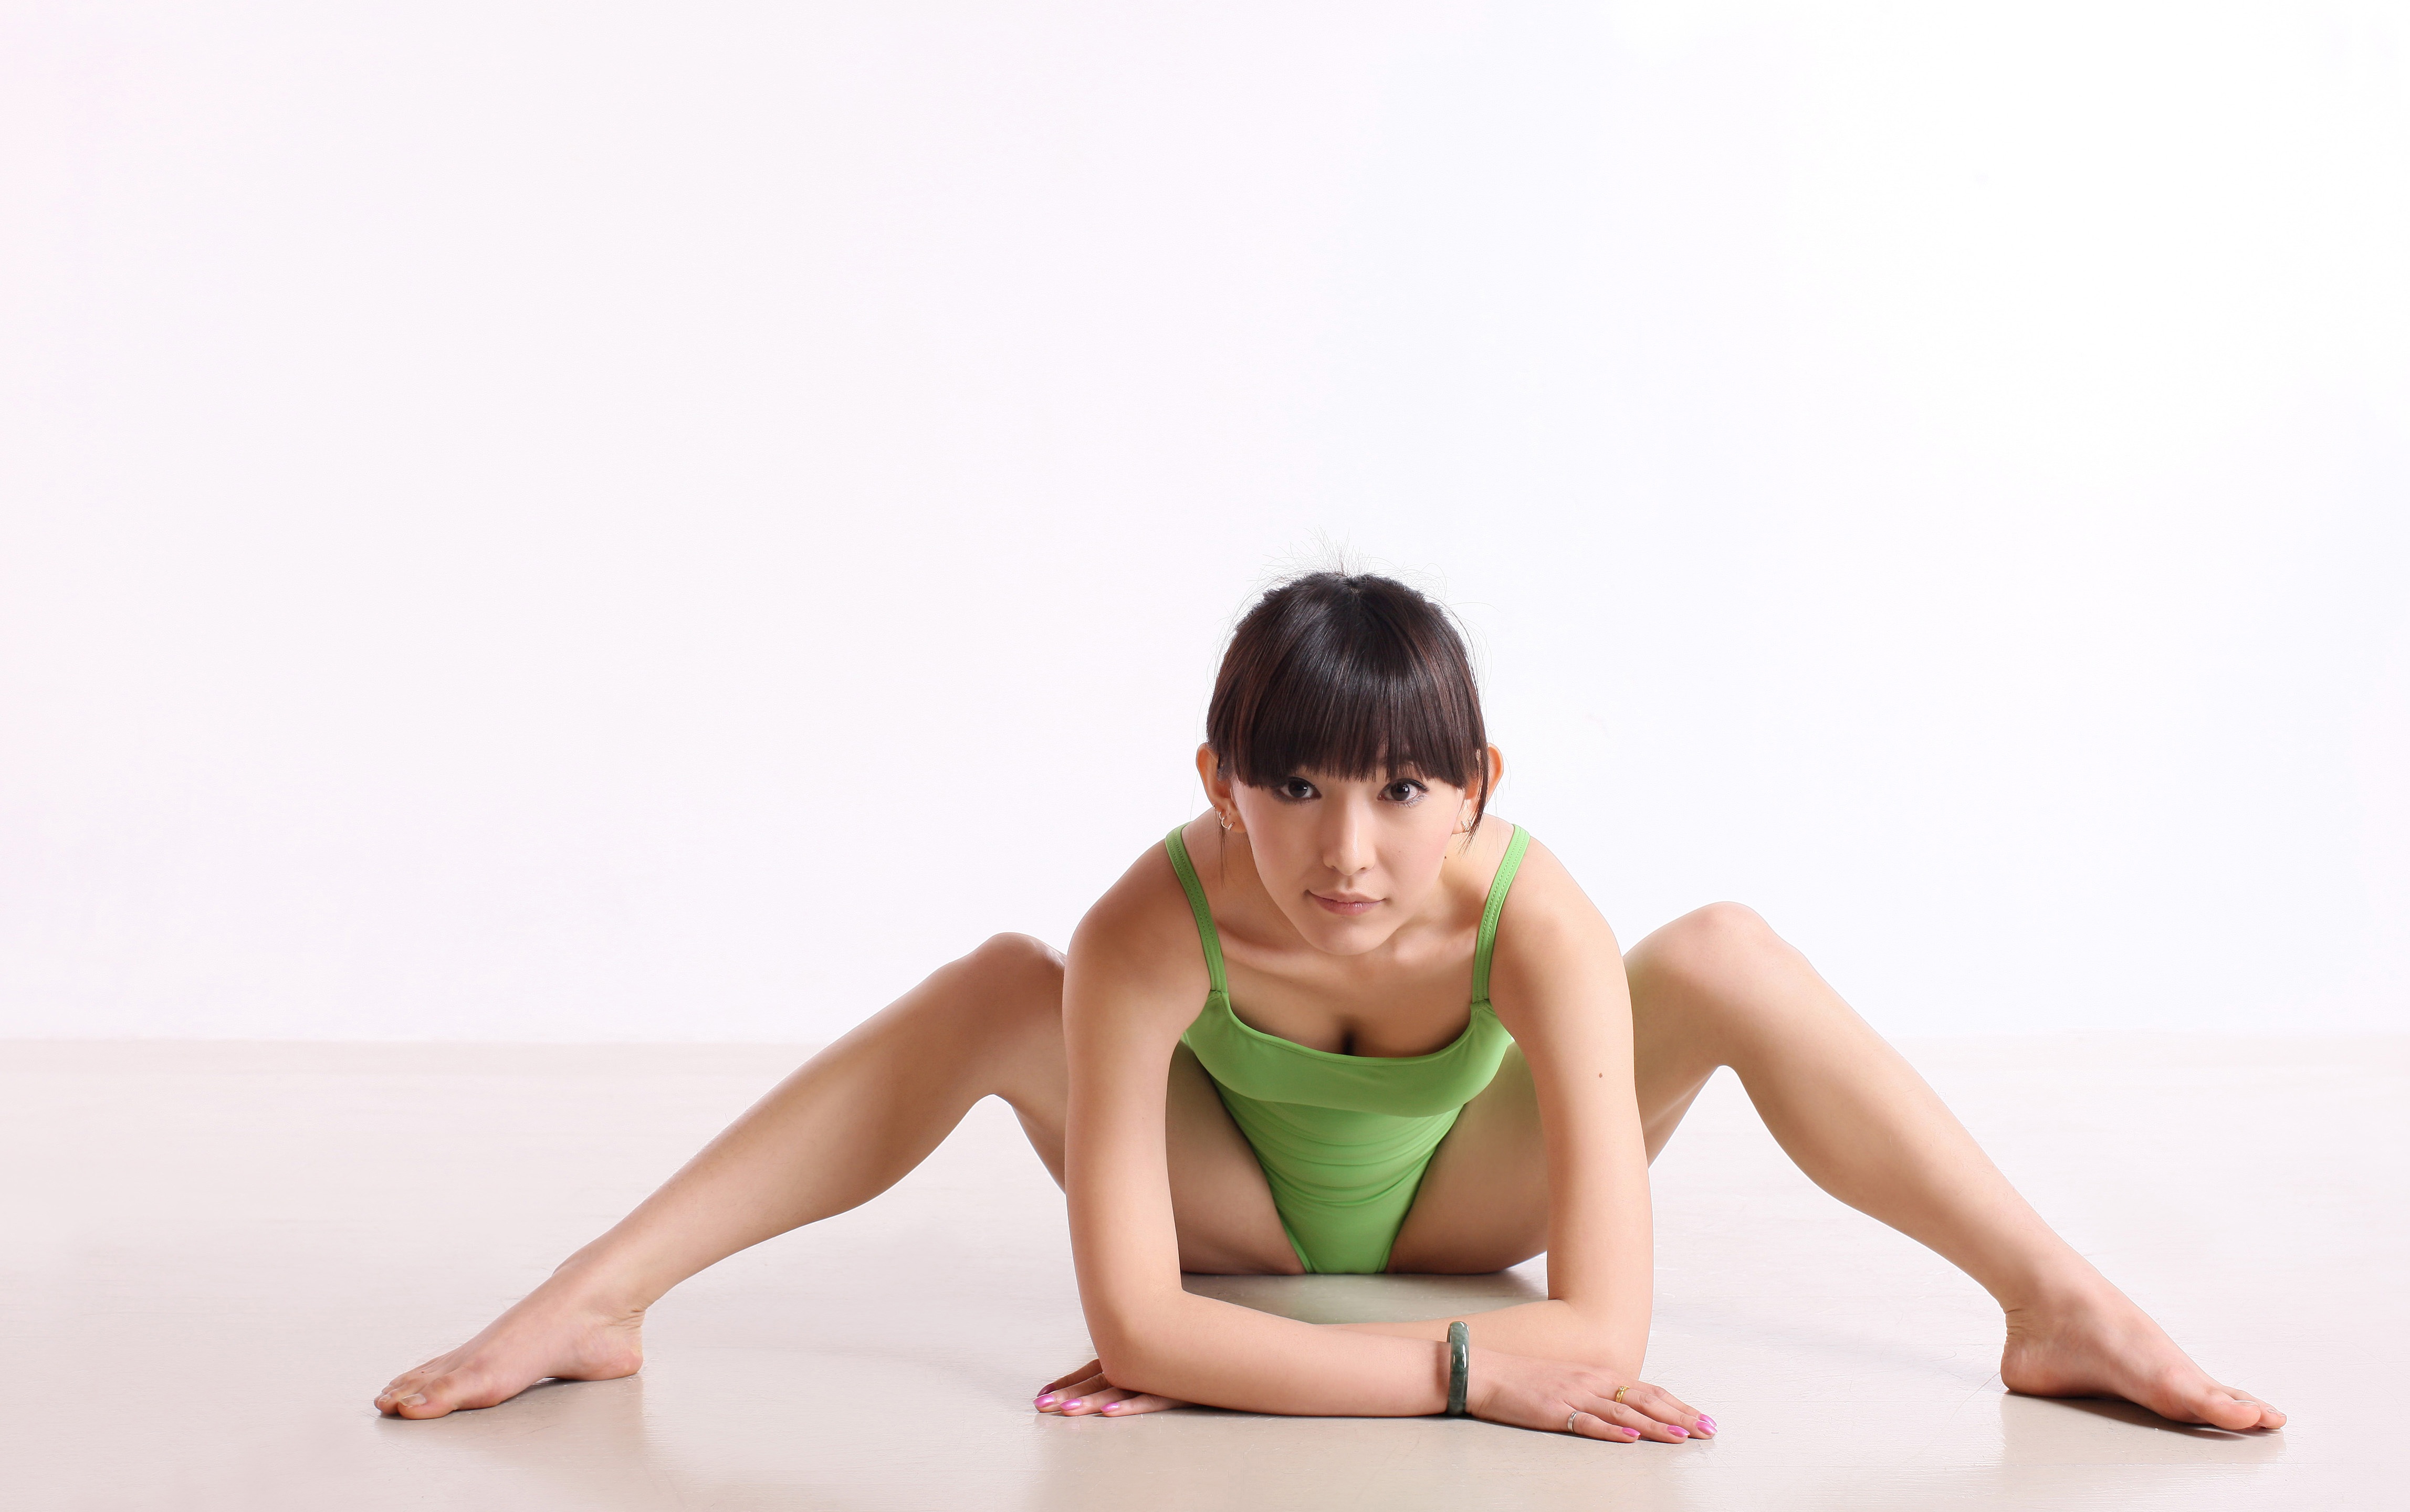
human positions, sports, sitting, physical fitness, leg, human body, yoga